Japanese literature

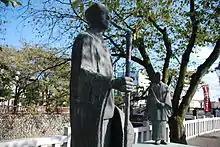
Matsuo Bashō, a poet

Literature during this time was written during the largely peaceful Tokugawa shogunate (commonly referred to as the Edo period). Due in large part to the rise of the working and middle classes in the new capital of Edo (modern Tokyo), forms of popular drama developed which would later evolve into kabuki. The and kabuki dramatist Chikamatsu Monzaemon (1653–1725) became popular at the end of the 17th century, and he is also known as Japan's Shakespeare.